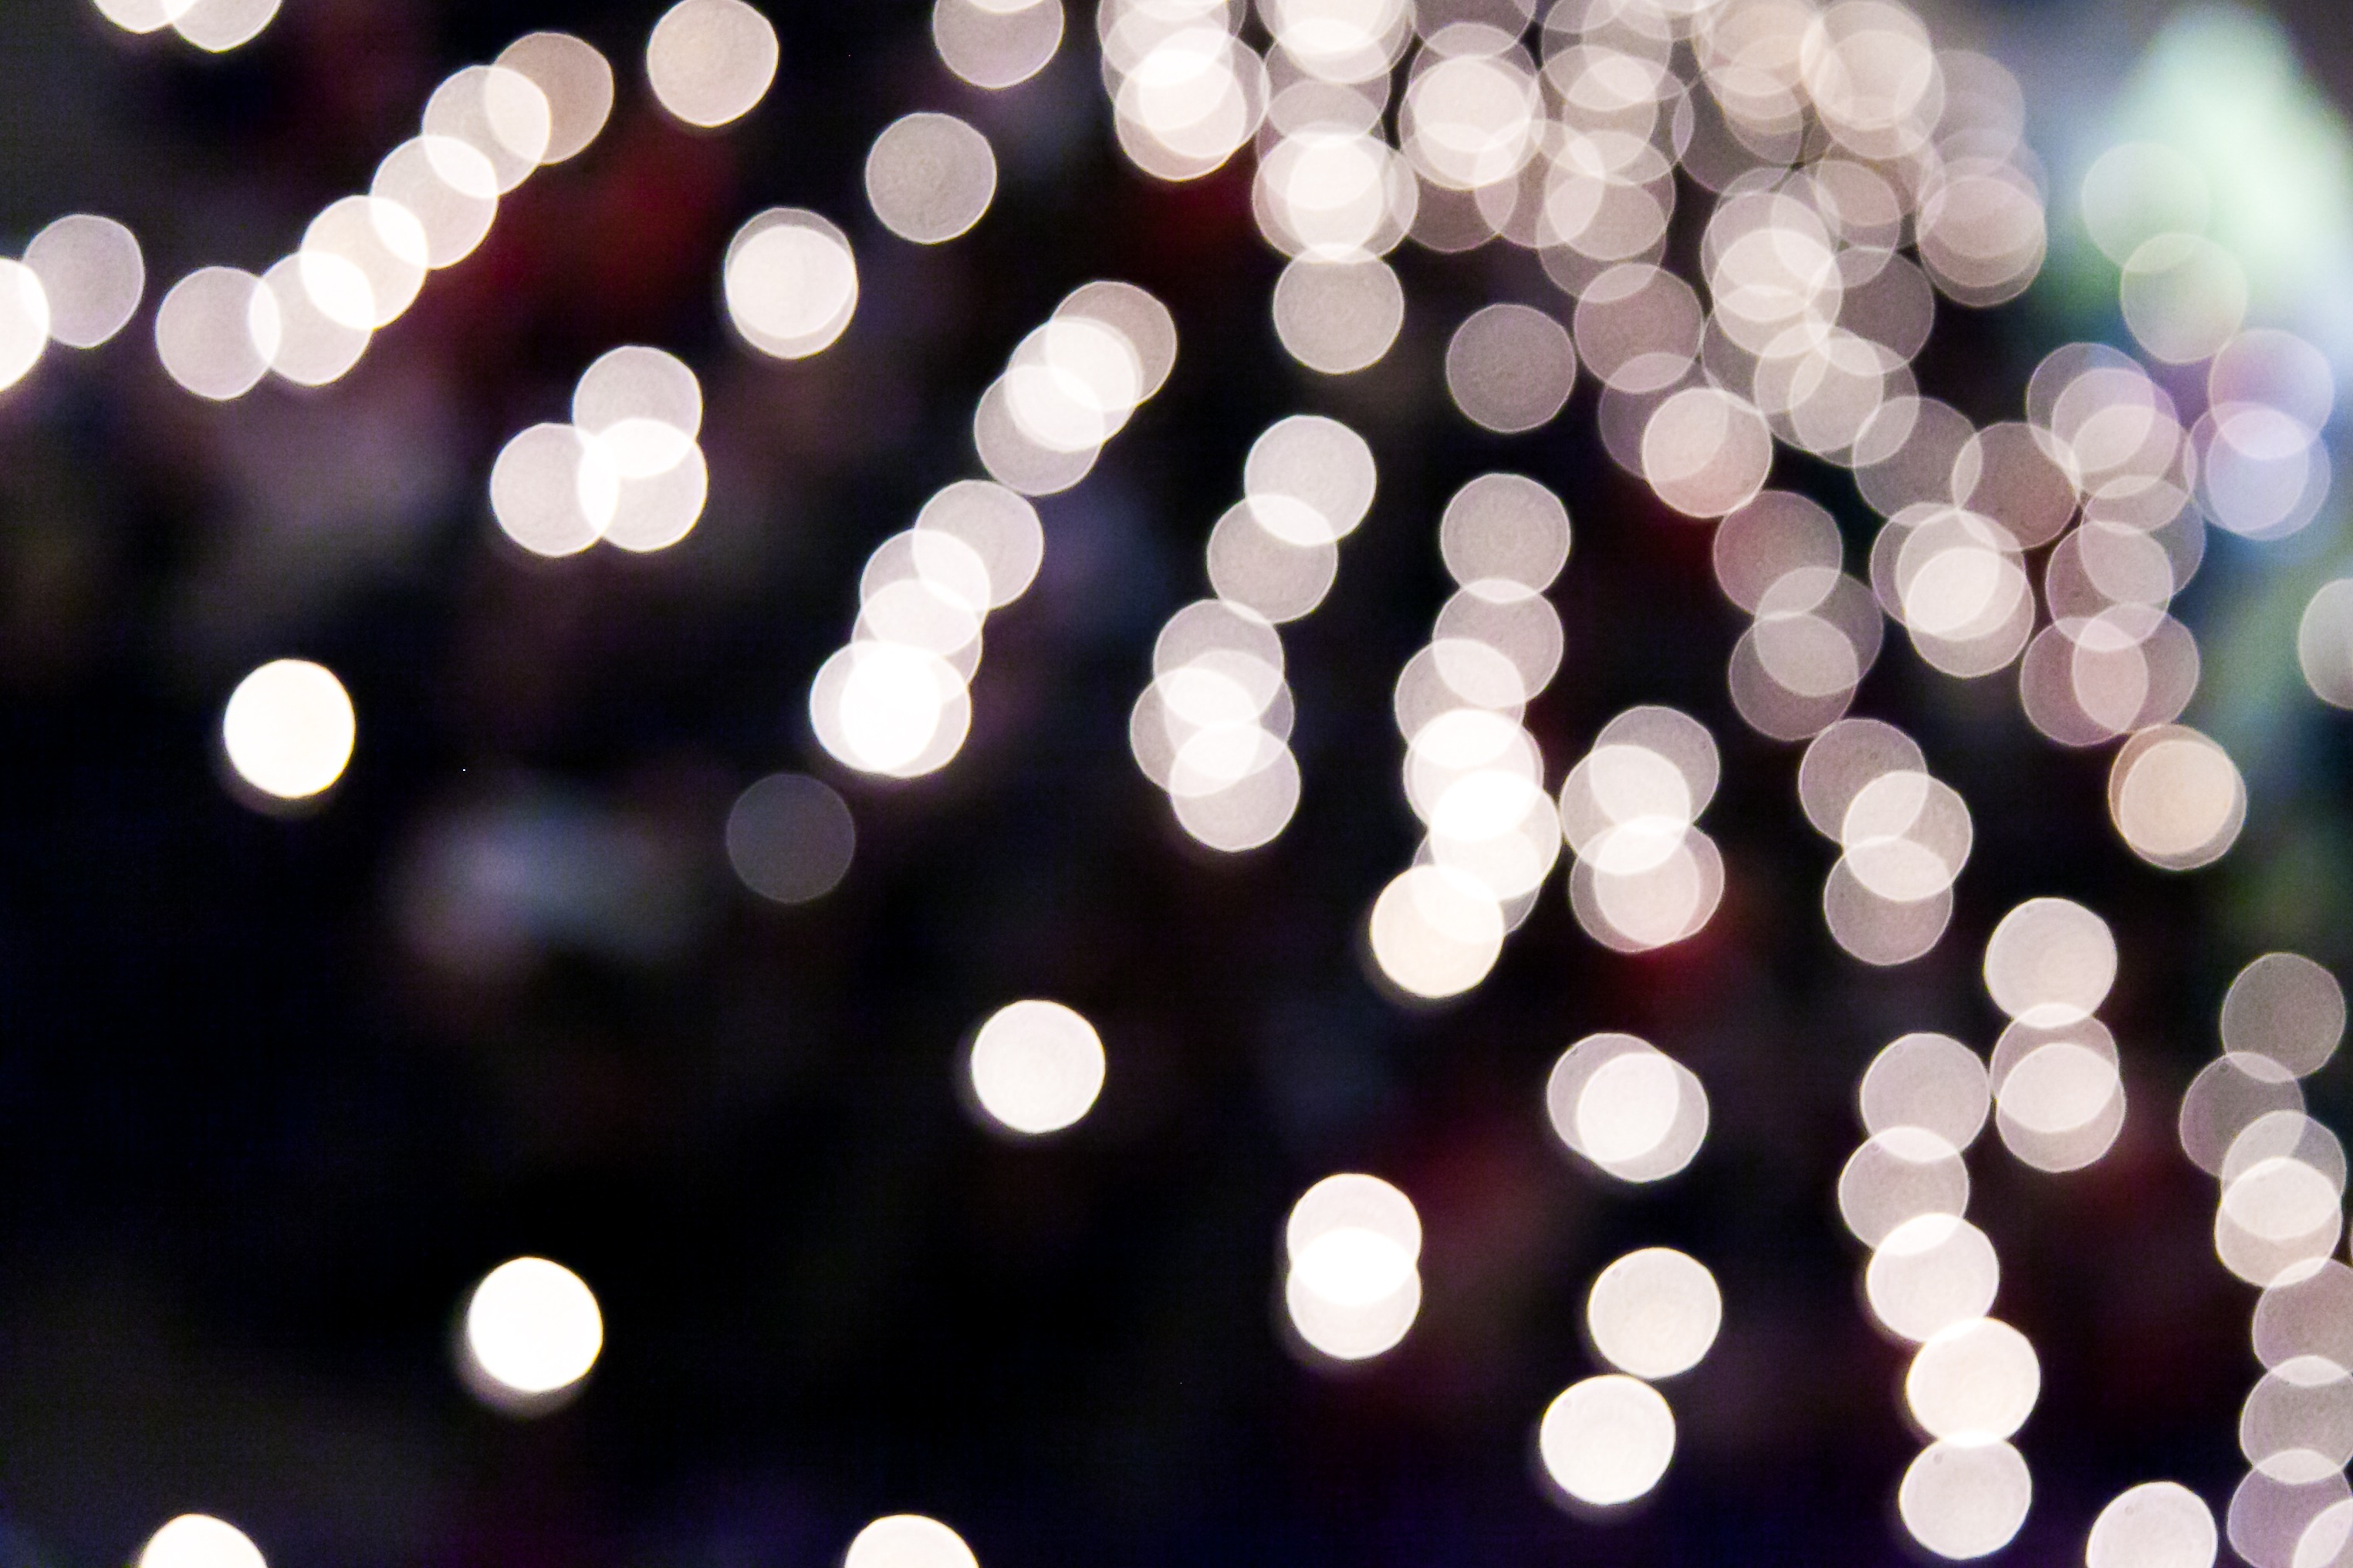
light, bokeh, sunlight, decoration, shine, color, glow, lighting, circle, illuminated, sparkle, lights, background, design, bright, sphere, shiny, shape, macro photography, bokeh lights